Nibong Tebal

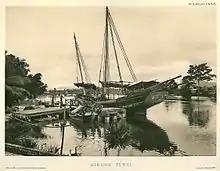
A boat in Nibong Tebal in the 1900s

Nibong Tebal is a suburb of Seberang Perai in the Malaysian state of Penang. Located at the northern bank of the Kerian River within the Southern Seberang Perai District, it is the southernmost populated place of Penang. Nibong Tebal contained a population of 1,425 .